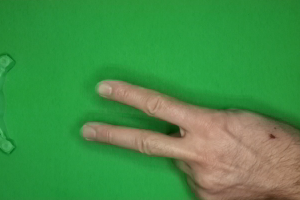
Label: scissors